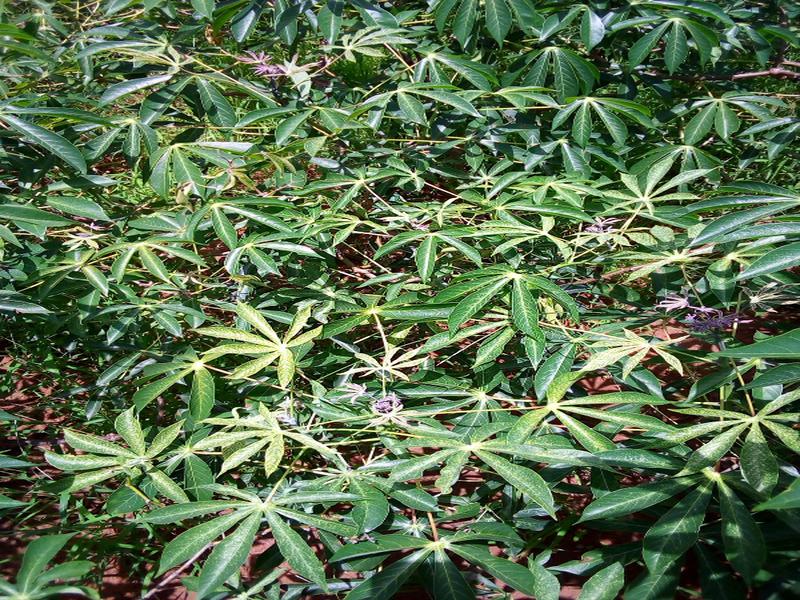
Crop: cassava
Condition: green_mottle